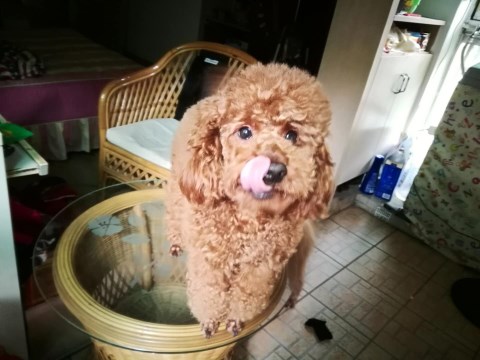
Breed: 7449-n000128-teddy